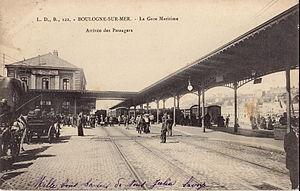
Carte postale ancienne éditée par L. D. à Boulogne, n°122
La gare de Boulogne-Maritime, aussi appelée gare maritime de Boulogne-sur-Mer, est une ancienne gare ferroviaire et maritime française, située sur le port de Boulogne-sur-Mer, sous-préfecture du département du Pas-de-Calais, en région Hauts-de-France.